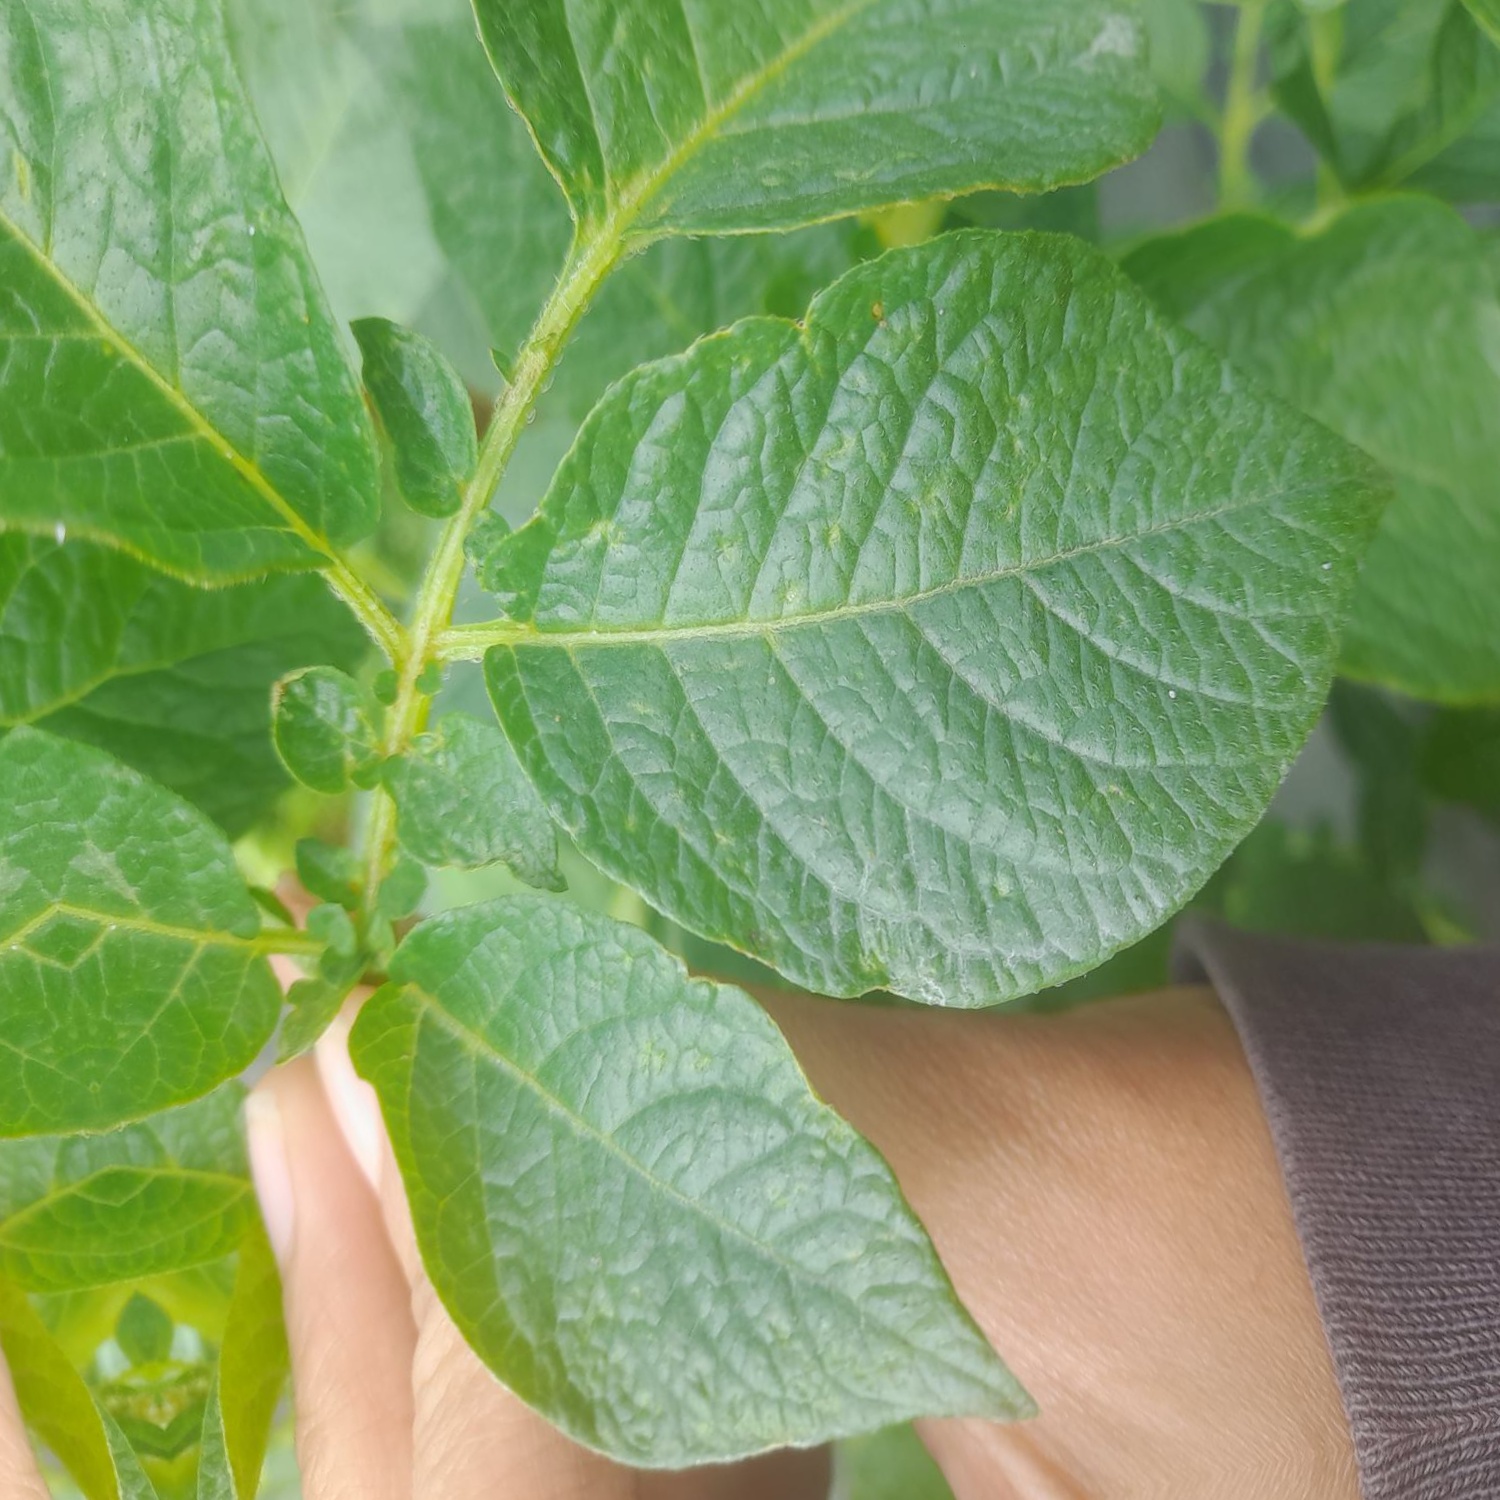
Etiqueta: Virus